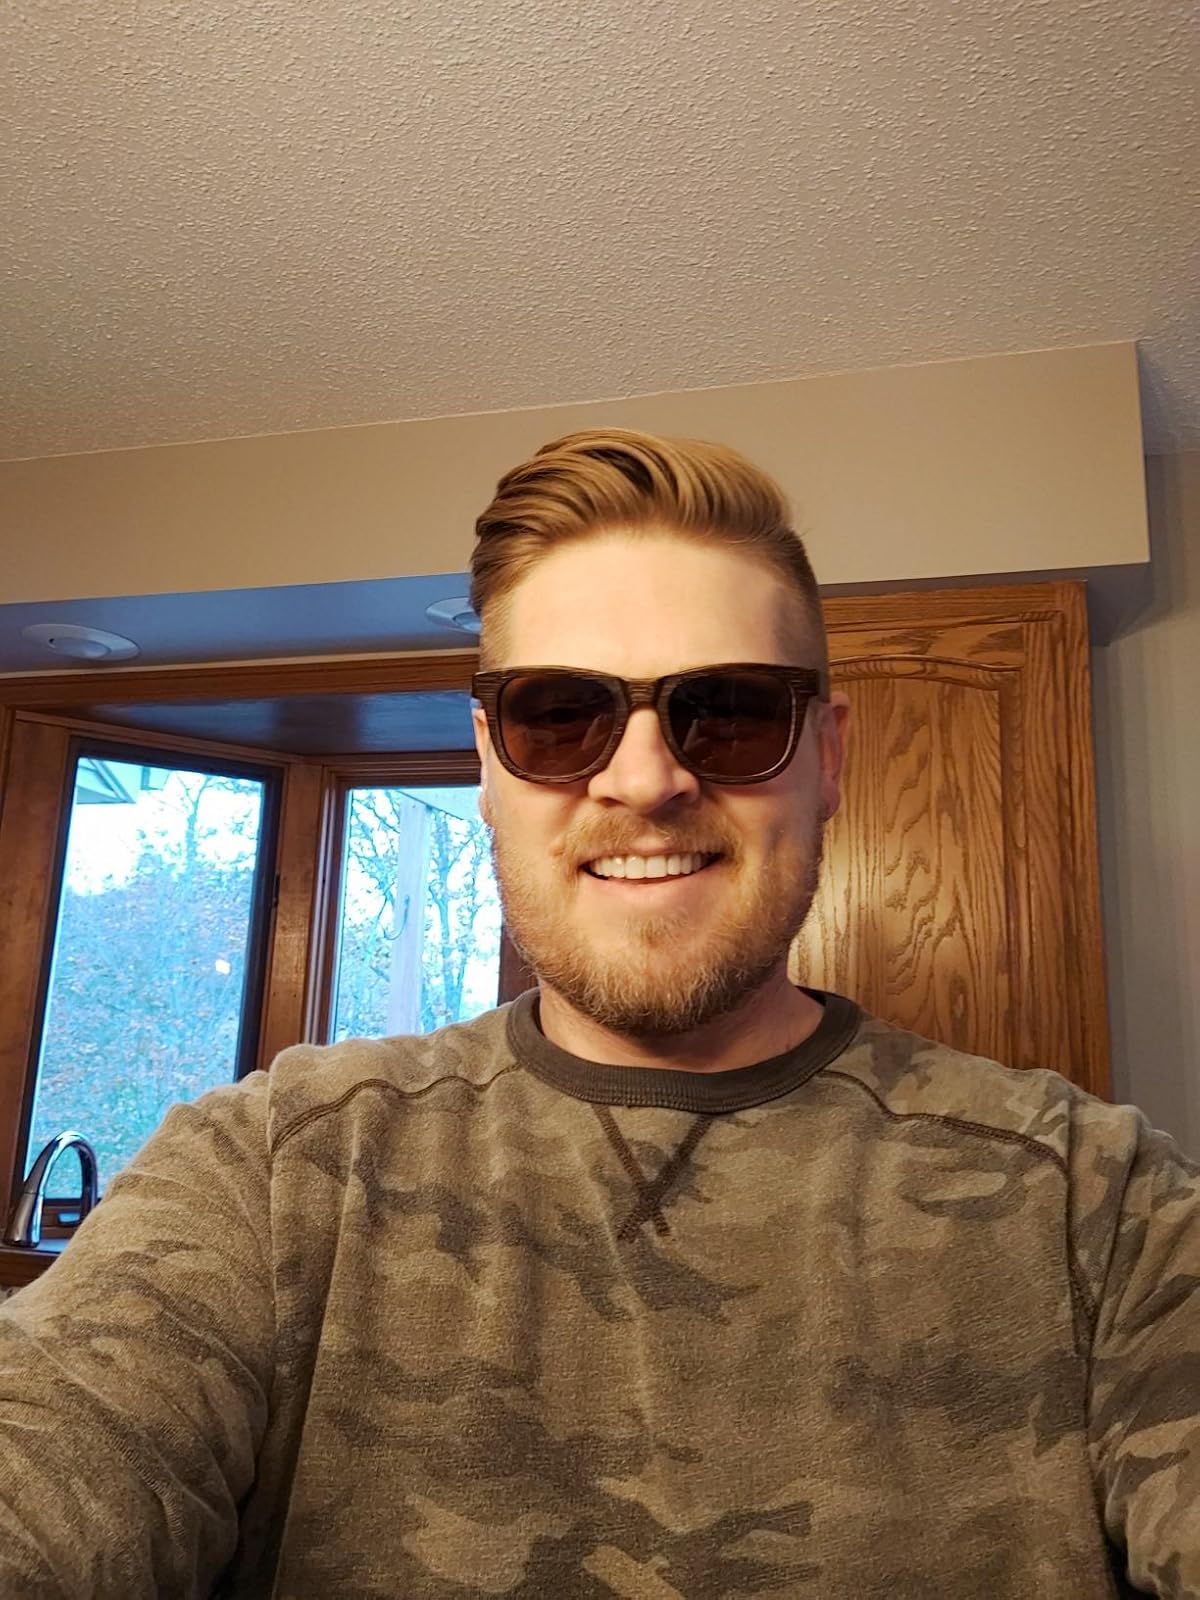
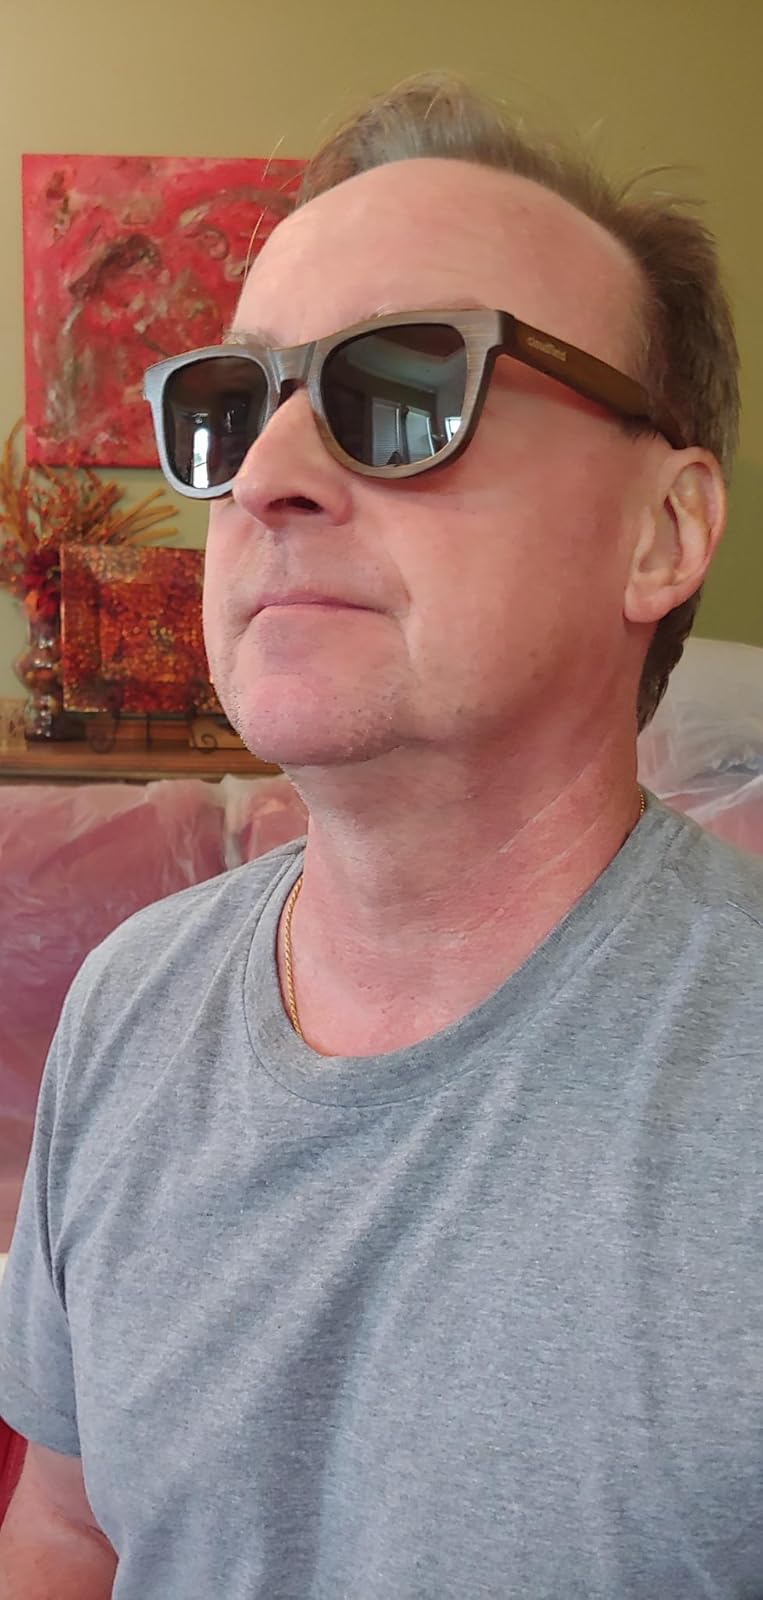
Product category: accessories_sunglasses
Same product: yes